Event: Nepal Earthquake
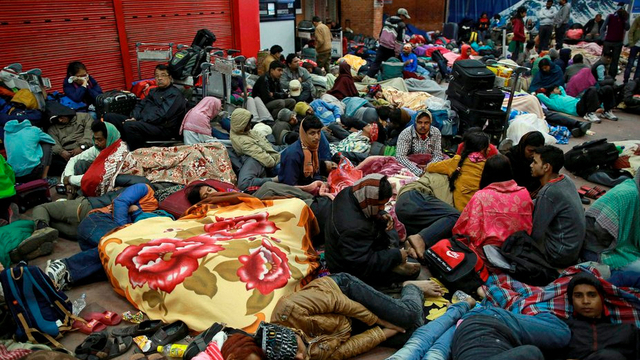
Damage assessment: no_damage